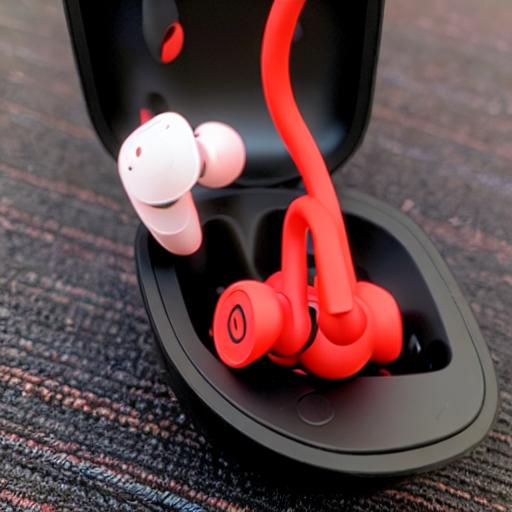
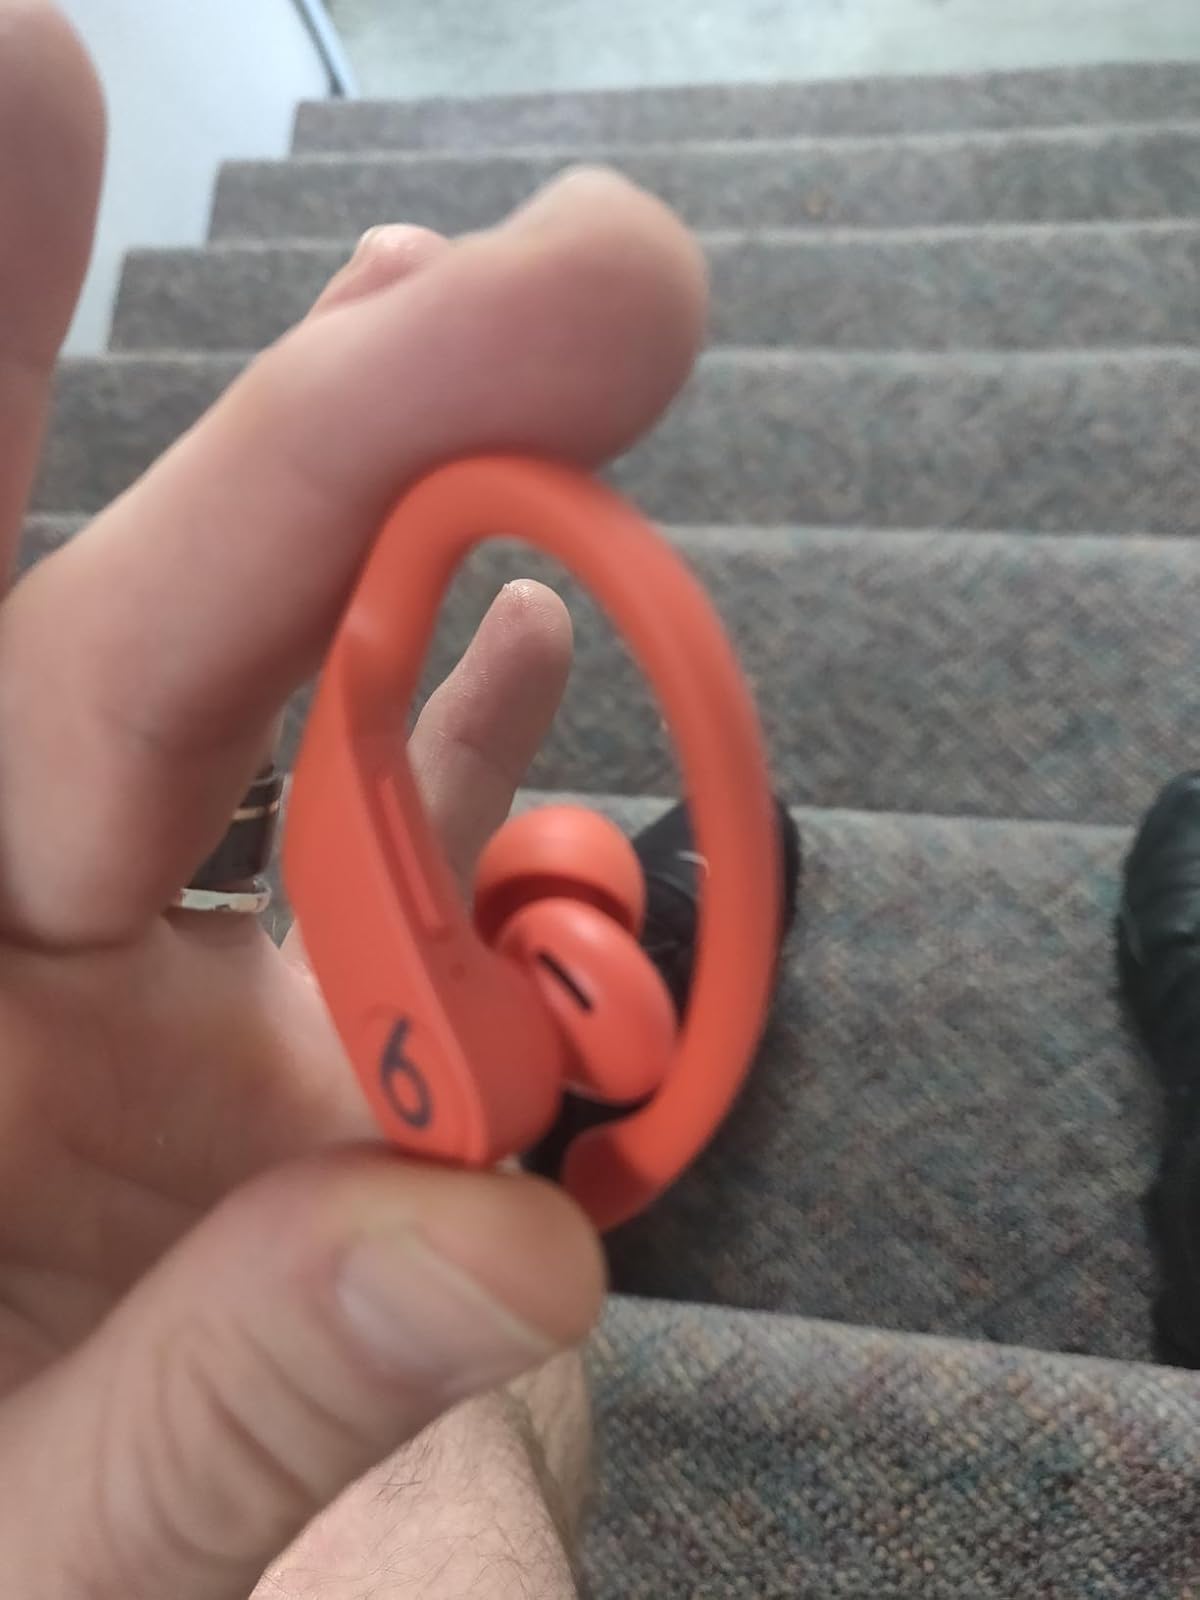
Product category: earbuds
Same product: no